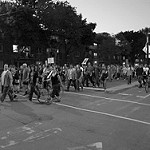
Label: street